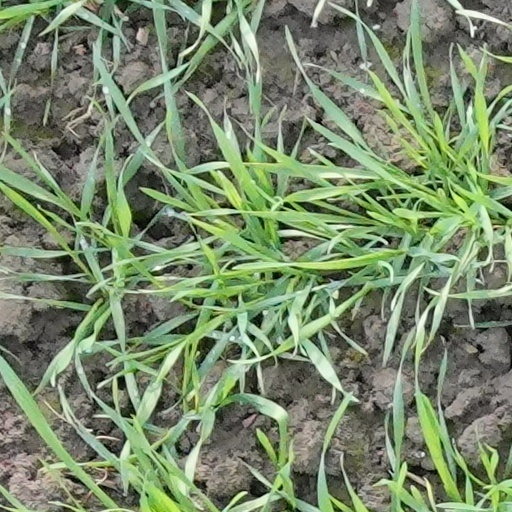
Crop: wheat